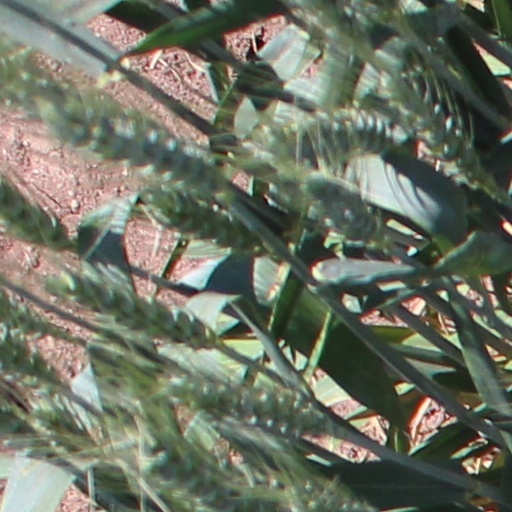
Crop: wheat